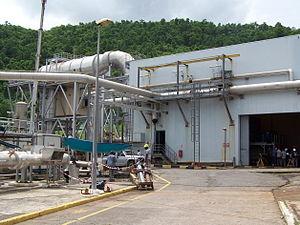
La centrale géothermique de Bouillante est une centrale électrique géothermique de Guadeloupe située dans la commune de Bouillante à l'ouest de Basse-Terre à 15 kilomètres linéaires du volcan de la Soufrière. Première centrale géothermique productrice d’électricité en France, elle est exploitée par l'entreprise Géothermie–Bouillante, filiale du BRGM et d'EDF, rachetée en 2016 par le groupe américain Ormat Technologies.